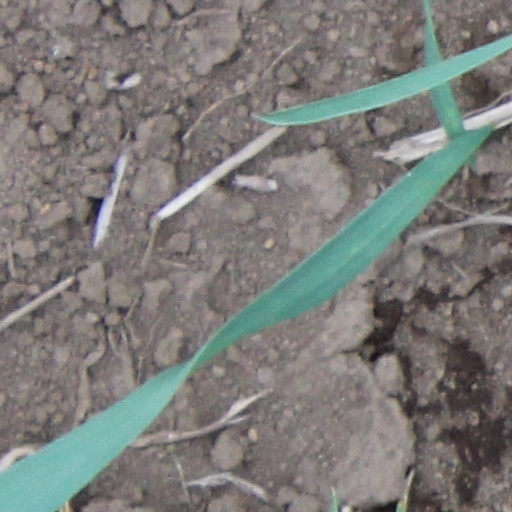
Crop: wheat